Leather subculture

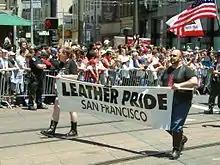
A leather contingent at the San Francisco Pride Parade.

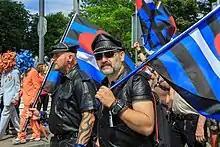
Leathermen at Cologne Pride, 2014

In Los Angeles, the gay leather scene developed from a broader biker-leather culture. Protective motorcycle clothing at this time was made of tough leather, usually cowhide or horsehide. Biker culture reflected a disaffection with the mainstream culture of post-World War II America, a disaffection whose notoriety — and therefore appeal — expanded after the sensationalized news coverage of the Hollister "riot" of 1947. The 1953 film "The Wild One", starring Marlon Brando wearing jeans, a T-shirt, a leather jacket, and cloth biker cap that later inspired leather bike caps, played on pop-cultural fascination with the Hollister "riot" and promoted an image of masculine independence that resonated with some men who were dissatisfied with mainstream culture. "The Wild One" has been quoted numerous times as formative imagery by leathermen, who described its leather look as masculine, sexual and radical. Although the film did not create the symbolics of leather, it helped to standardize the masculine leather aesthetic and provided it with nationwide exposure. Artists such as Tom of Finland and Etienne, whose suggestive drawings of well-endowed leather-clad muscle men were published in "Physique Pictorial" and elsewhere, contributed to the spread of the outlaw biker aesthetic among gay men. Motorcycle culture also reflected some men's disaffection with the cultures more organized around high culture, popular culture (especially musical theater), and/or camp style.